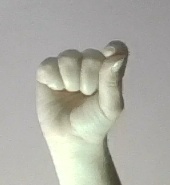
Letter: fa